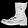
Label: Ankle boot